Silphium perfoliatum

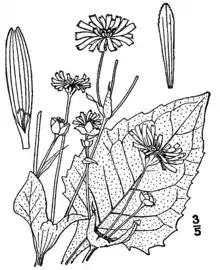
Line drawing of "S. perfoliatum" from

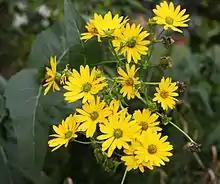
A flower cluster

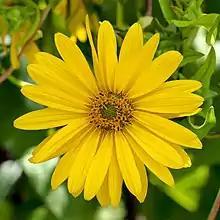
Macro view of flower head

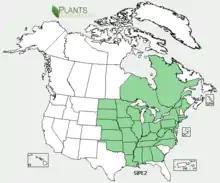
North American distribution of "Silphium perfoliatum "

"Silphium perfoliatum" grows in sandy moist bottom lands, floodplains, near stream beds, in or adjacent to open woodland.